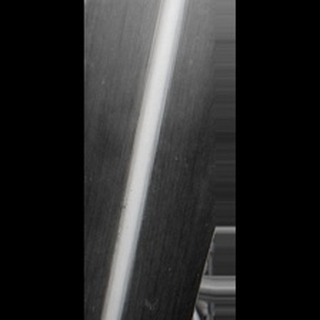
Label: sugarcane_yellow_leaf_disease